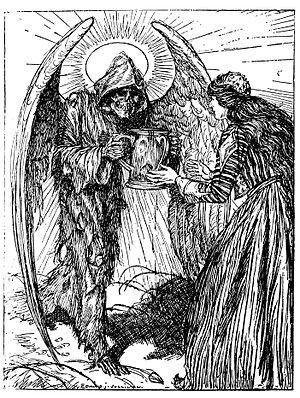
Edmund Joseph Sullivan, est un dessinateur, un graveur et un illustrateur britannique.